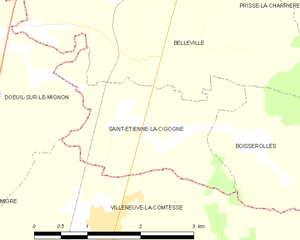
Carte des communes françaises Saint-Étienne-la-Cigogne